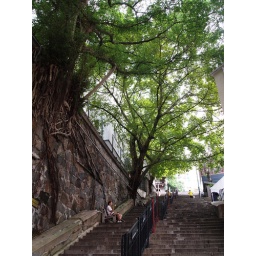
trees against the wall